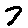
Label: 7